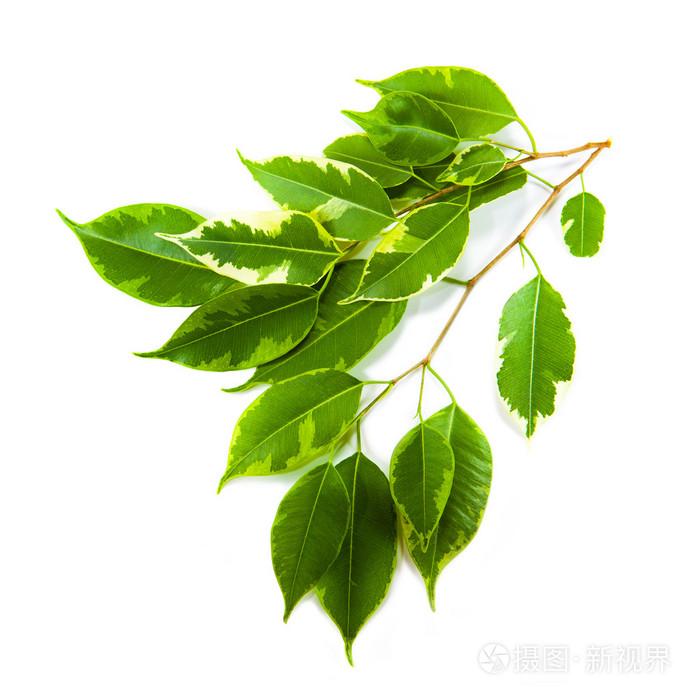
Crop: apple
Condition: healthy